American National Bank Building (West Palm Beach, Florida)

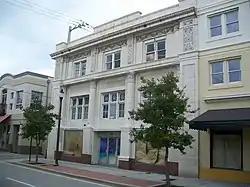

The American National Bank Building (also known as the Commercial and Savings Bank or Morrison's Cafeteria) is a historic bank in West Palm Beach, Florida, United States. On October 8, 1997, it was added to the U.S. National Register of Historic Places.